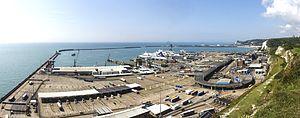
Le port de Douvres est le port trans-Manche situé à Douvres, au sud-est de l'Angleterre. Il est le port anglais le plus proche de la France, distant de seulement 35 km, le plus important du Royaume-Uni et l'un des plus dynamiques au niveau européen avec 14 millions de voyageurs, 2,1 millions de camions, 2,8 millions de voitures et motos, 86 000 autobus qui débarquent chaque année, et avec un chiffre d'affaires annuel de 58,5 millions de livres sterling.